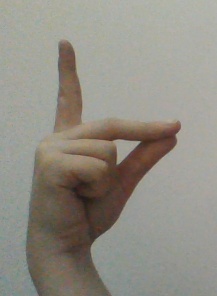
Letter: ta